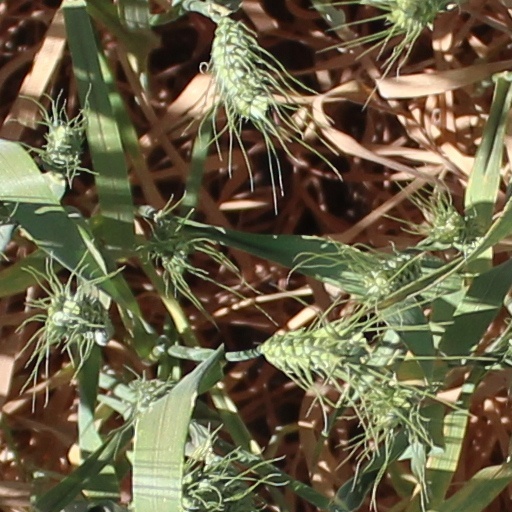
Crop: wheat